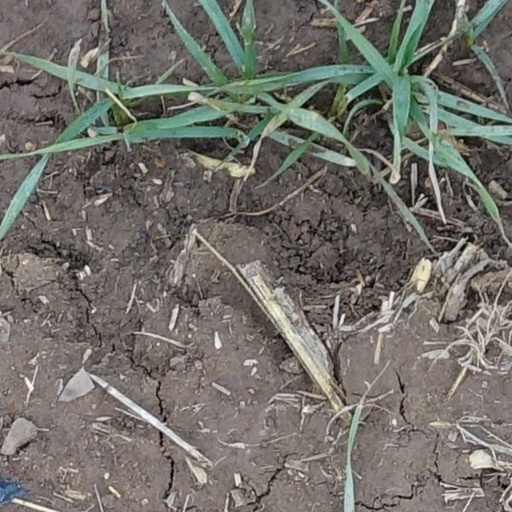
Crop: wheat